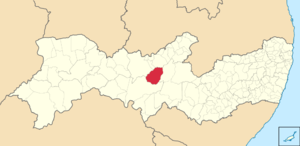
Betânia est une municipalité brésilienne située dans l'État du Pernambouc.